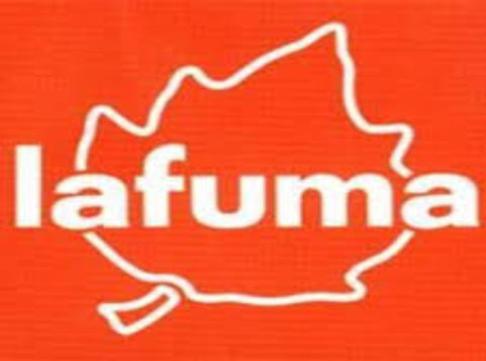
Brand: lafuma
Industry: Sports